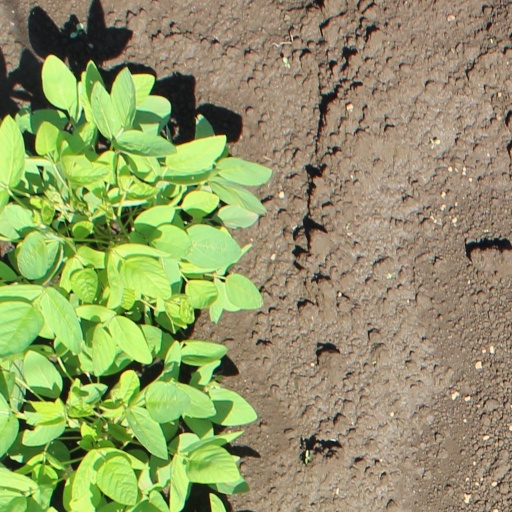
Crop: soybean